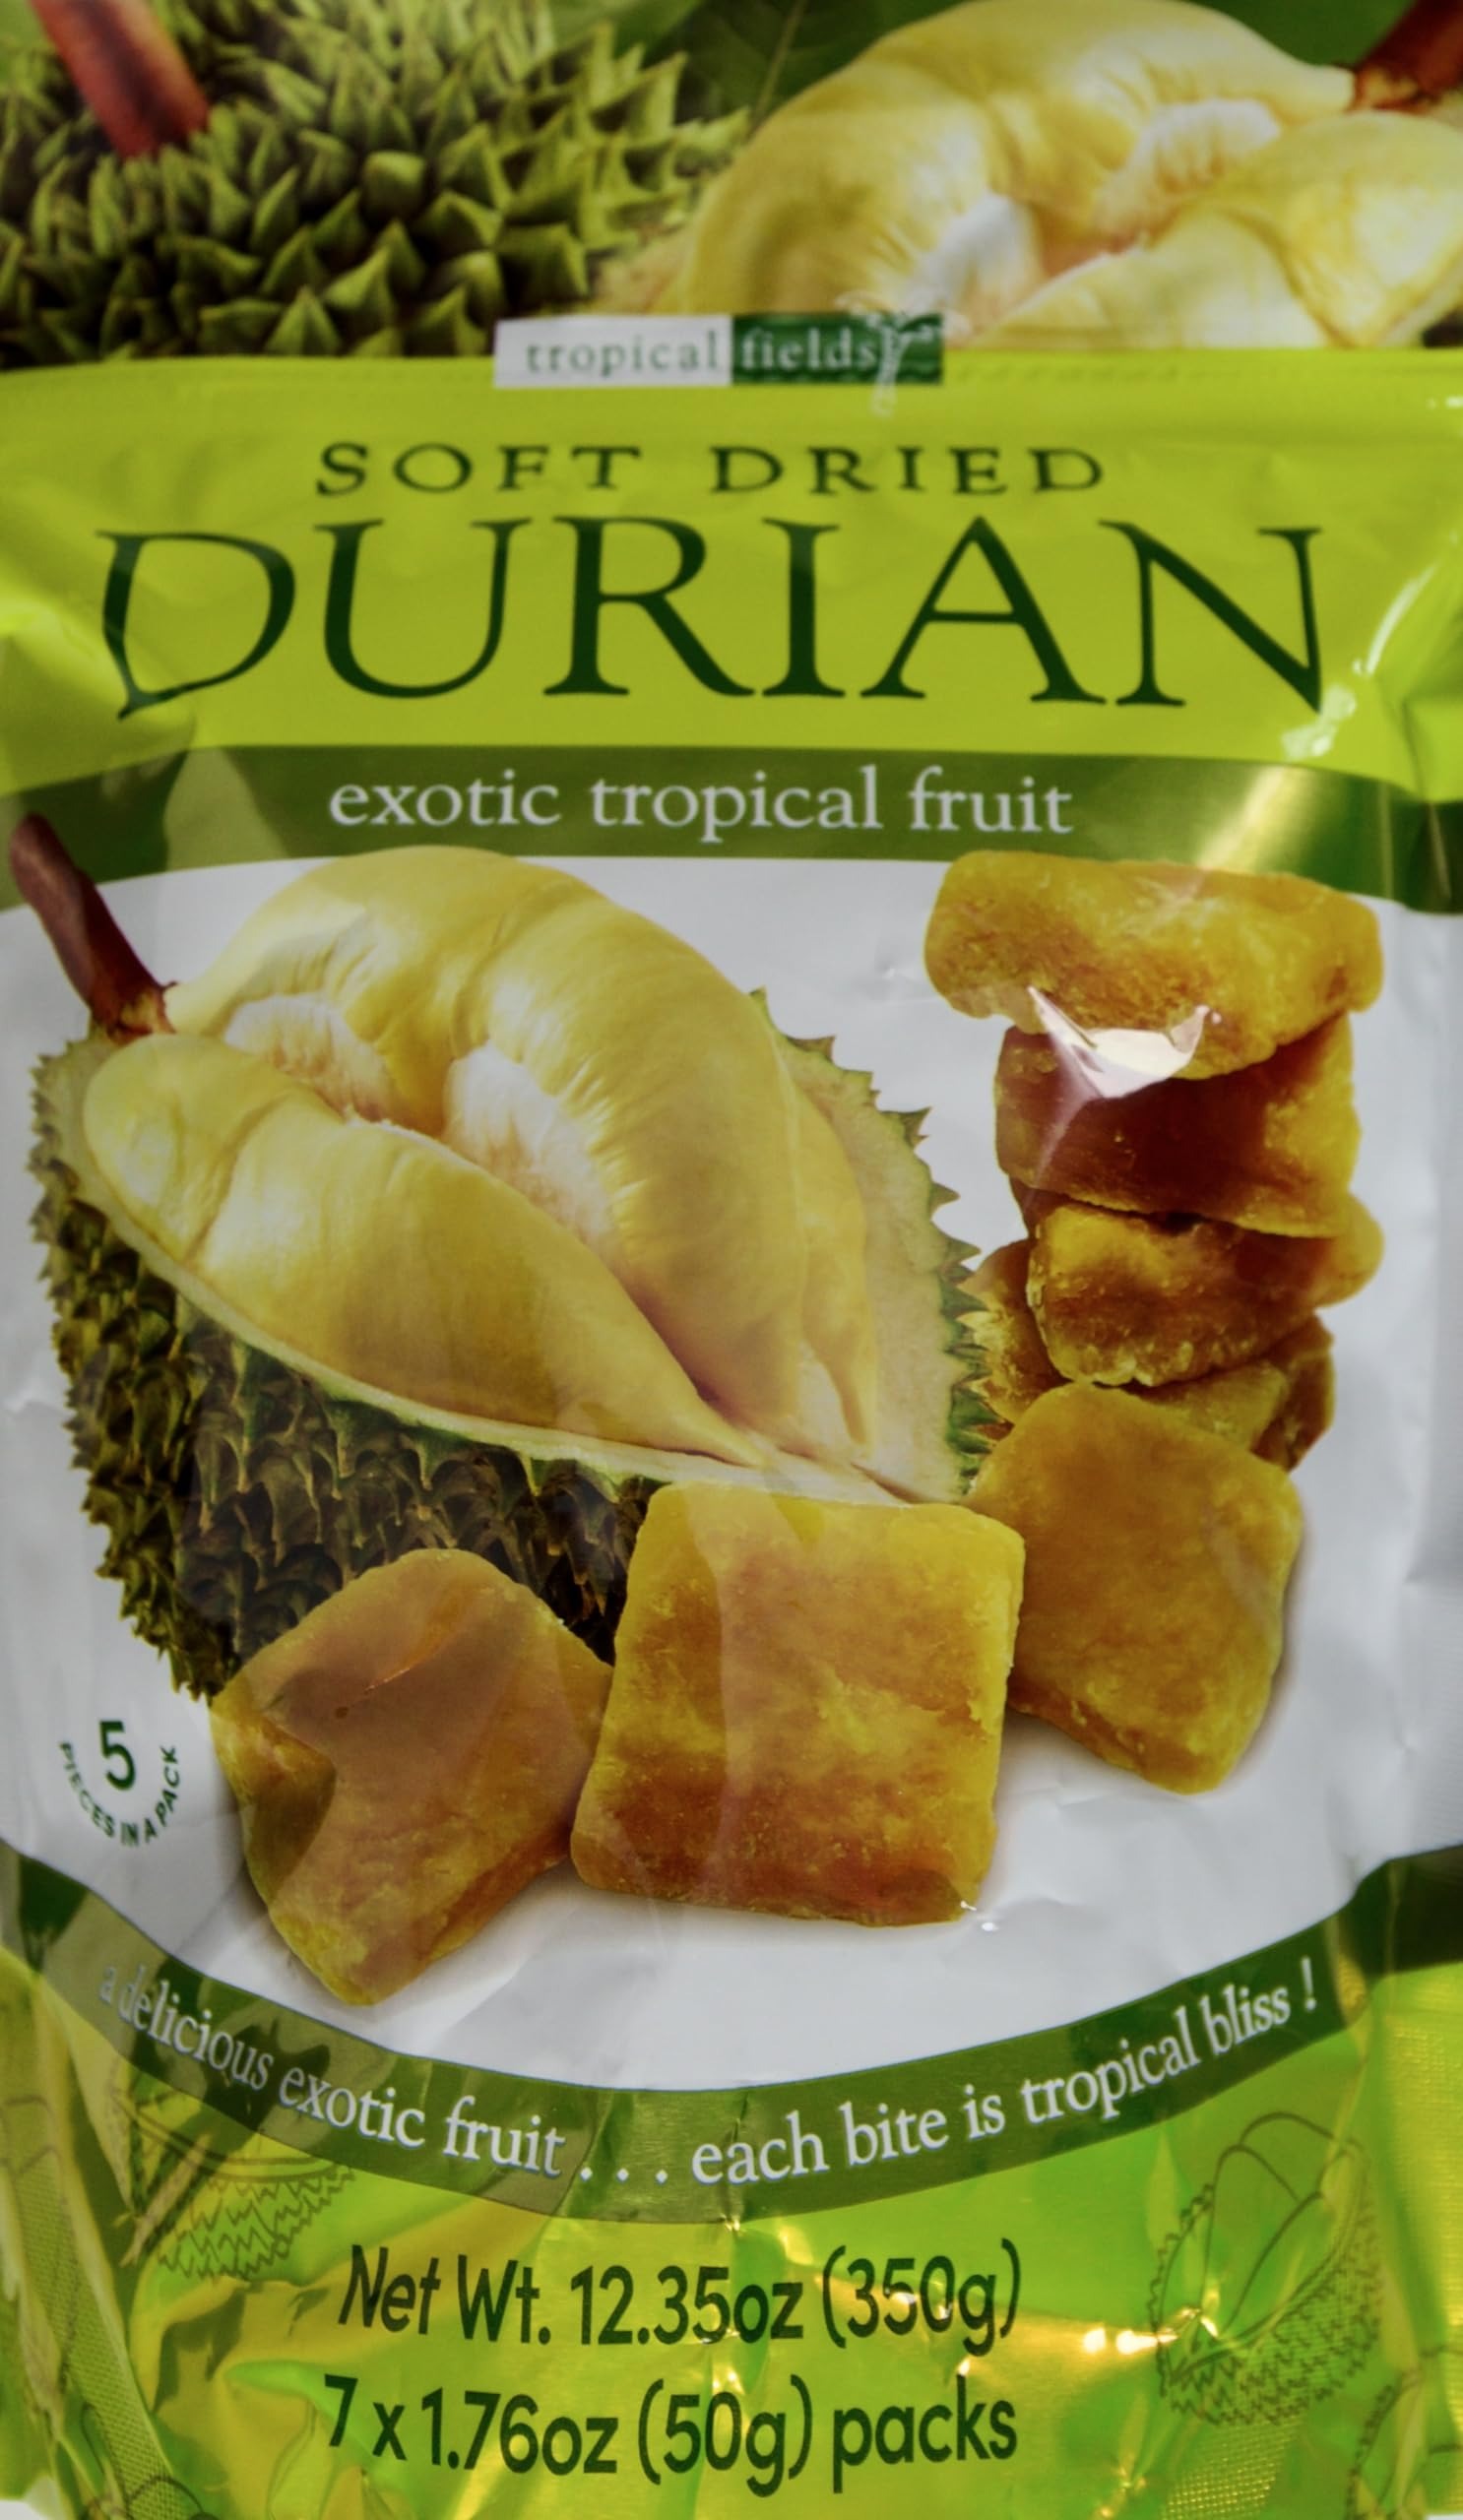
Item Name: Tropical Fields Soft Dried Durian Exotic Tropical Fruit, 12.35 Ounce, Family Size
Bullet Point 1: Exotic Tropical Fruit Durian.
Bullet Point 2: Resealable Bag.
Bullet Point 3: Product of Thailand.
Bullet Point 4: Size: 12.35 OZ (350g) Each Bag.
Product Description: *Exotic Tropical Fruit Durian. *Resealable Bag. *Product of Thailand. *Size: 12.35 OZ (350g) Each Bag.
Value: 12.35
Unit: Ounce

Price: 14.9